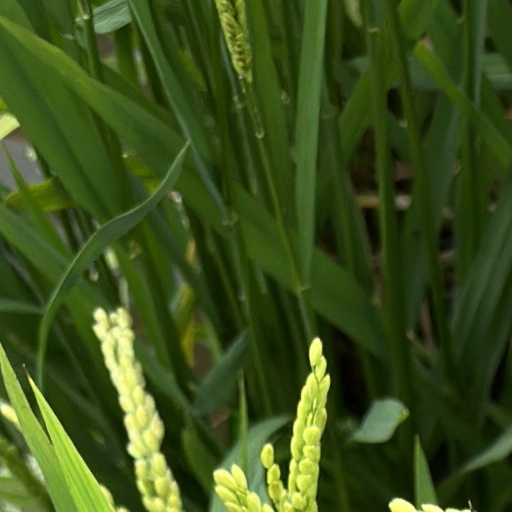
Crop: rice